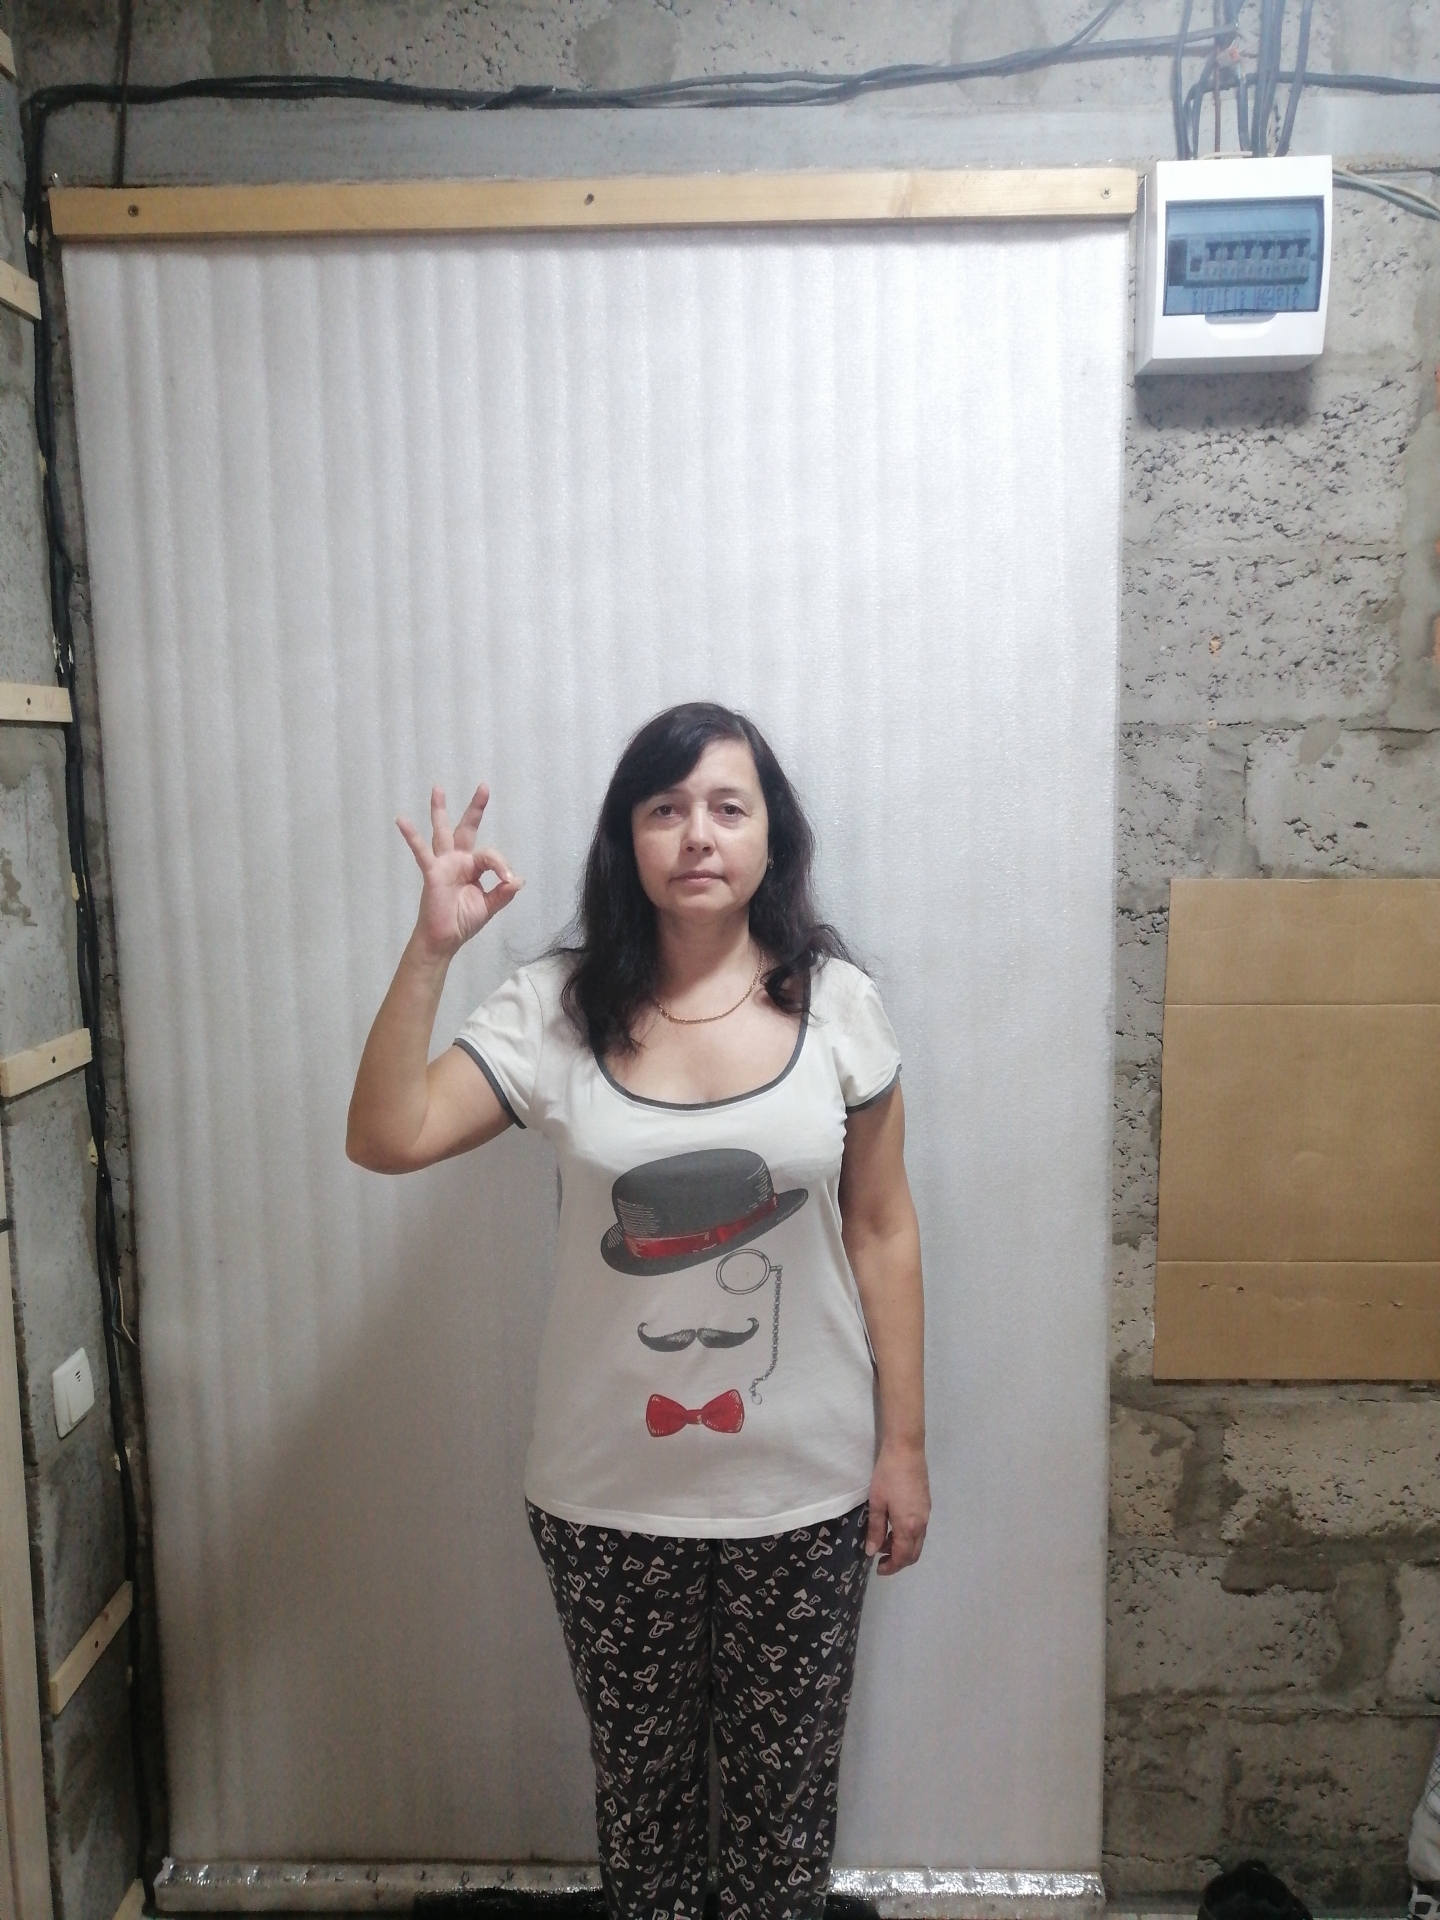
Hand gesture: ok